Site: brandenburg
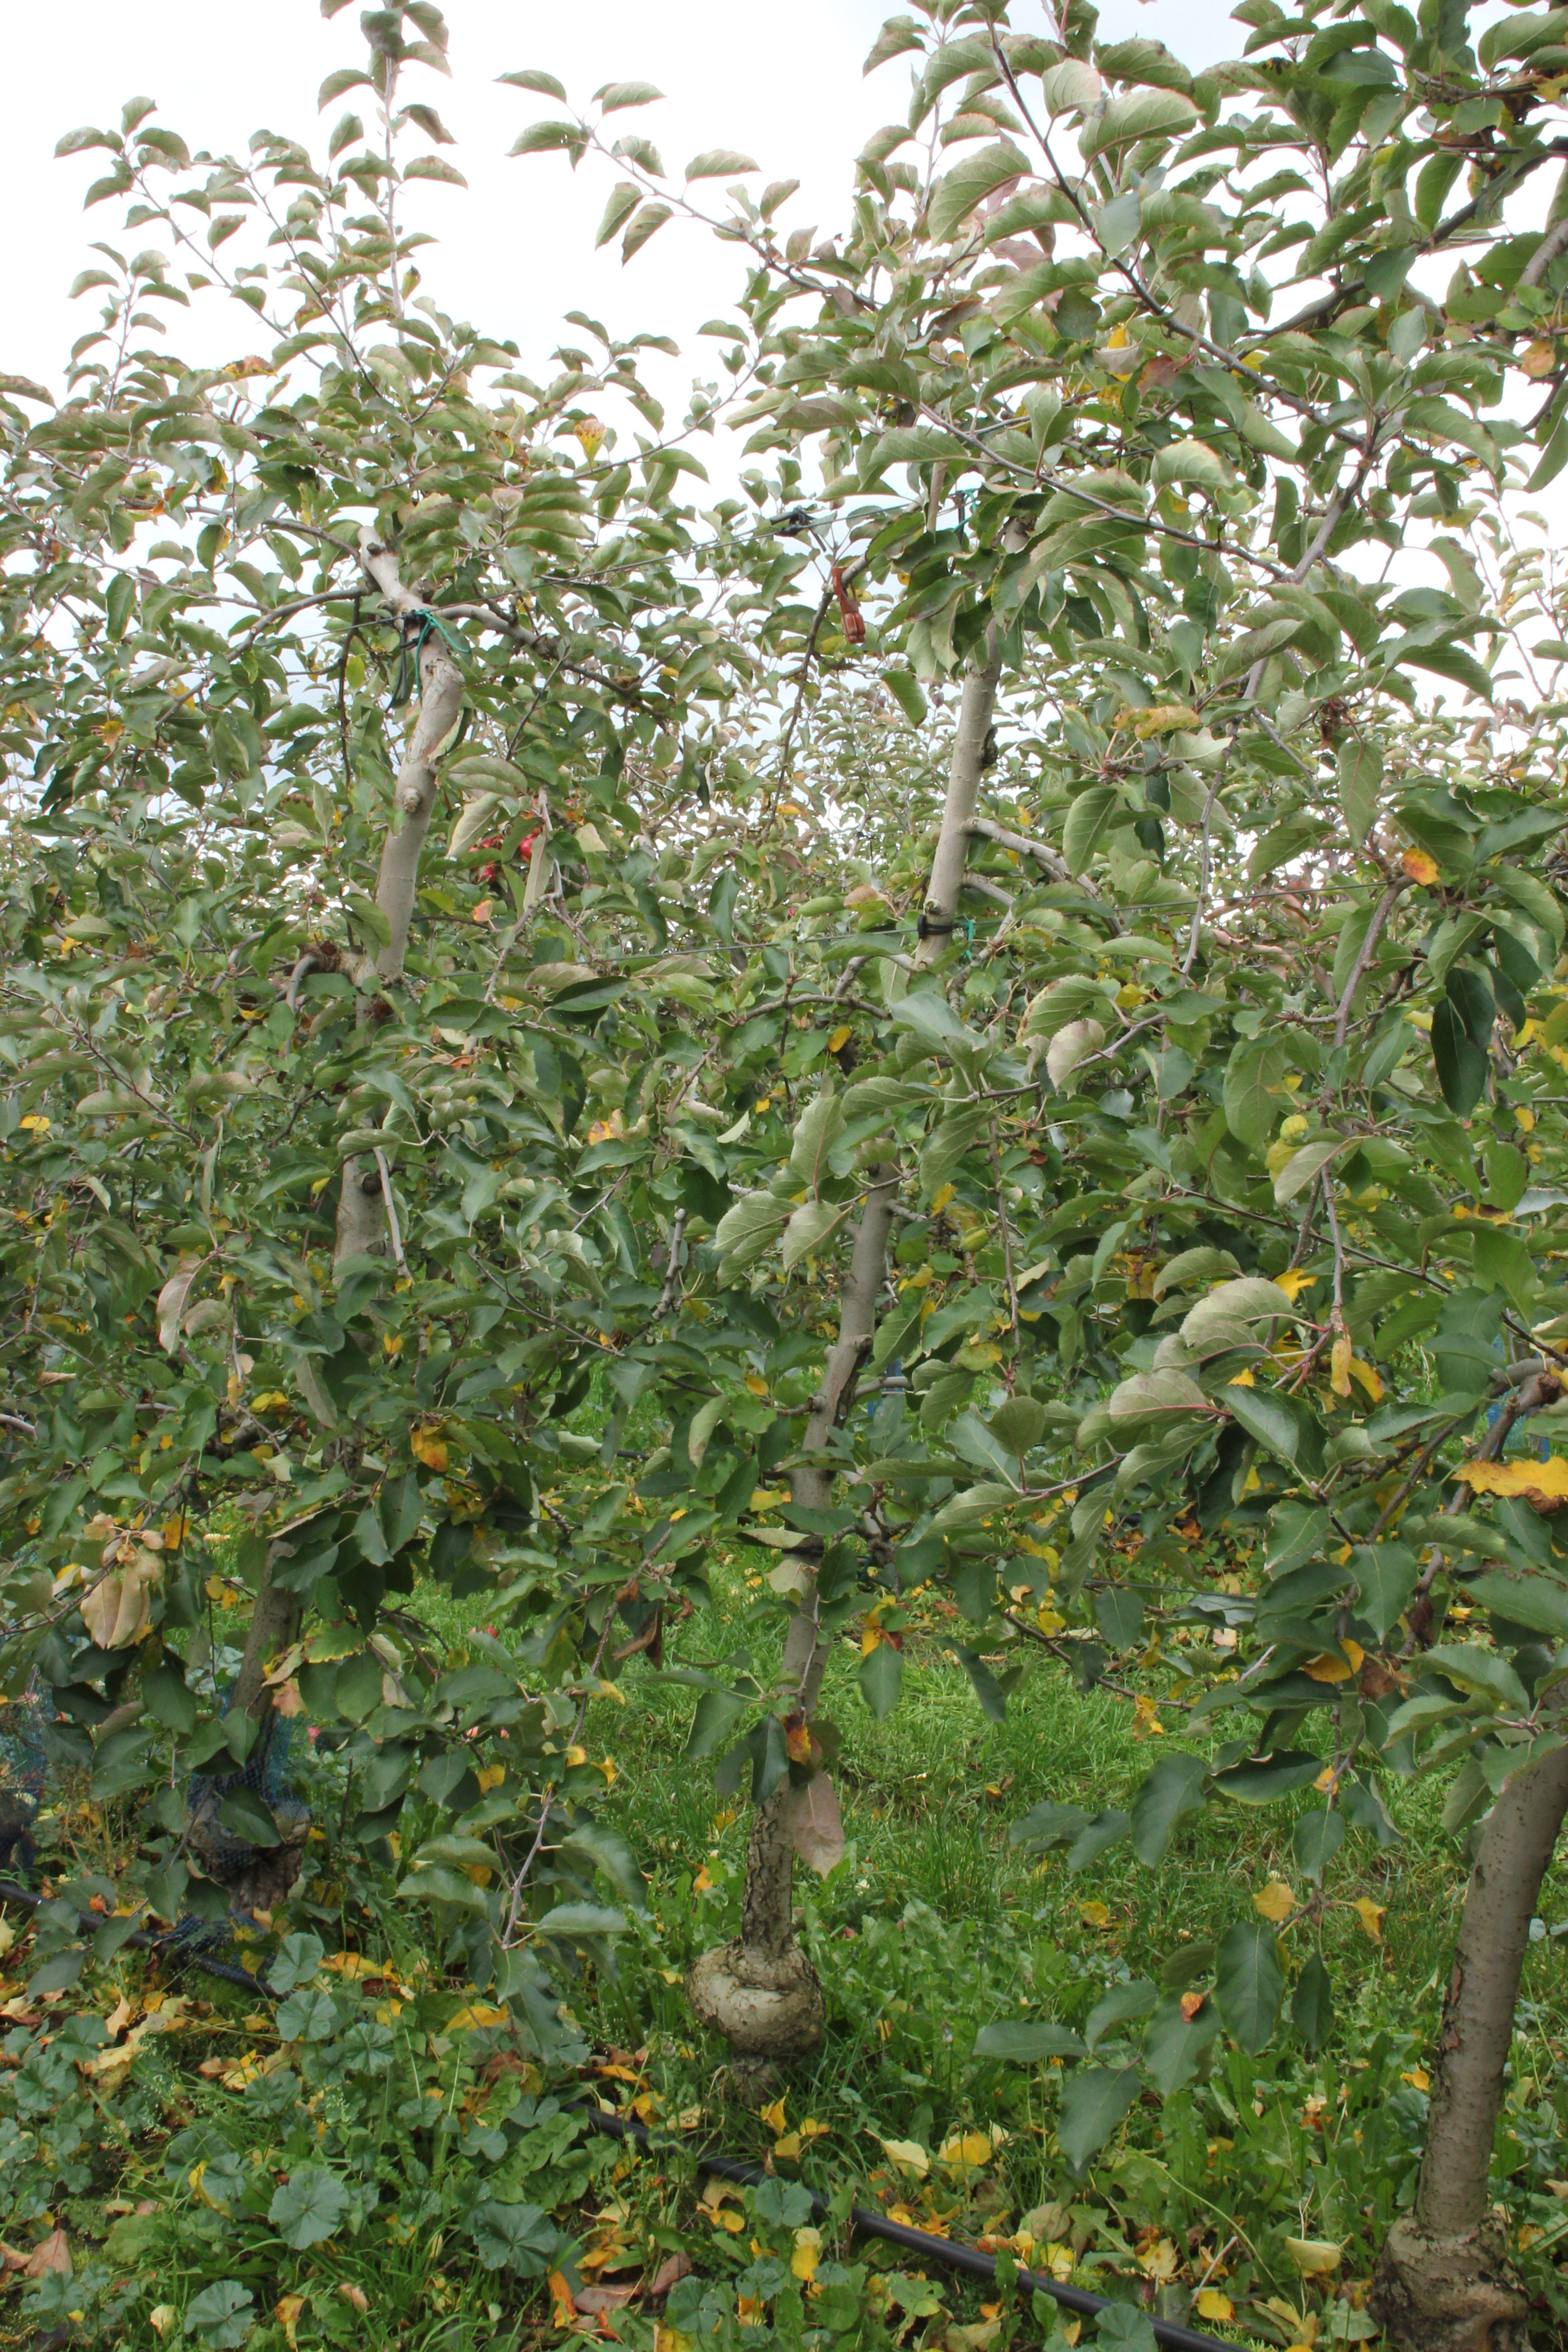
Growth stage (BBCH 91): Senescence, beginning of dormancy